Kennedy Space Center Launch Complex 39A

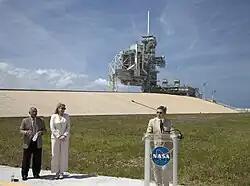
KSC Director Bob Cabana (at podium) announces the signing of the pad 39A lease agreement on April 14, 2014. NASA Administrator Charles Bolden (far left) and SpaceX COO Gwynne Shotwell stand nearby.

Talks for use of the pad were underway between NASA and Space Florida—the State of Florida's economic development agency—as early as 2011, but no deal materialized by 2012, and NASA then pursued other options for removing the pad from the federal government inventory.